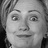
Emotion: surprise